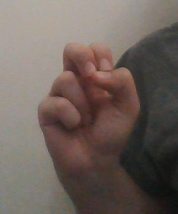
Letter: gaaf